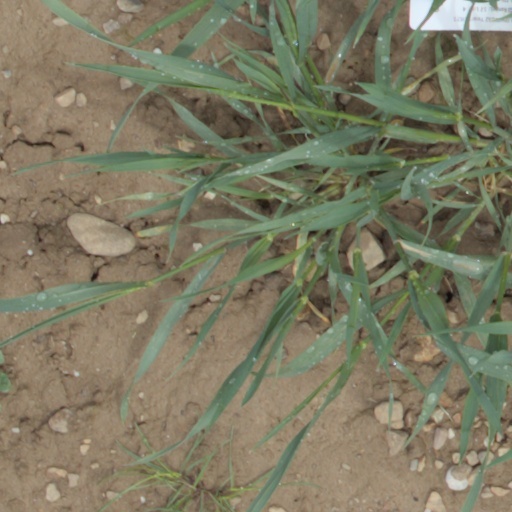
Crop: wheat